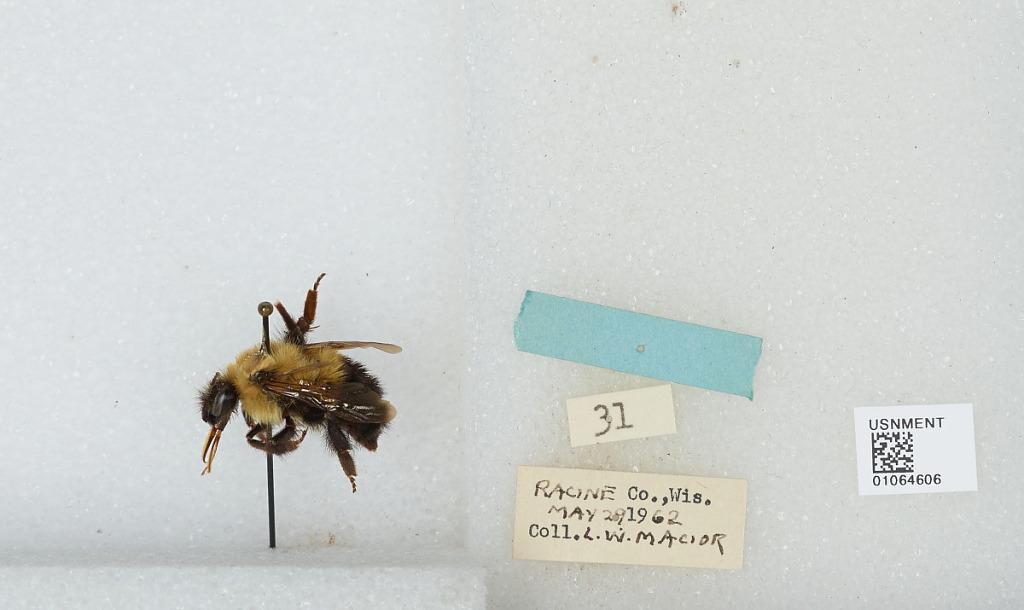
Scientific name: Bombus (Bombus) affinis Cresson
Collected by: L. Macior
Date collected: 1962-5-29
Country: United States
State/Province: Wisconsin
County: Racine
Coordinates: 42.78, -87.76